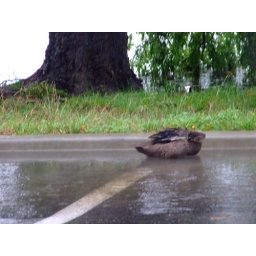
The lake was only meters away but this duck decided to take a bath in the flooded gutter